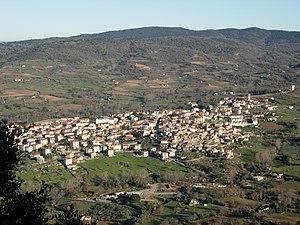
Atzara est une commune italienne de 1 224 habitants située dans la province de Nuoro dans la région Sardaigne en Italie.
L'association I Borghi più belli d'Italia est née en mars 2001 sous l'impulsion de Conseil du tourisme de l'ANCI.